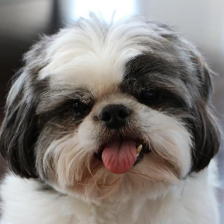
Label: animals